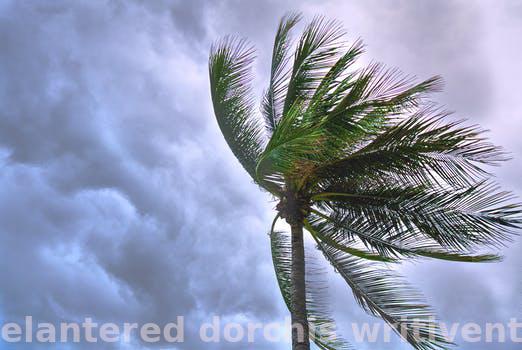
Label: Watermark